Laodicea in Syria

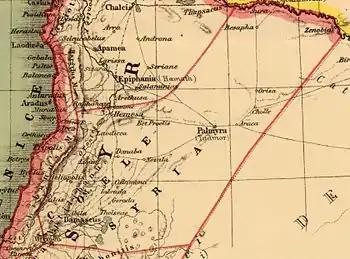
Map showing Laodicea during Roman times

The Phoenician city of Ramitha was located in the coastal area where the modern port of Latakia is, known to the Greeks as Leukê Aktê or "white coast". Laodicea got its name when was first founded in the fourth century BC under the rule of the Seleucid Empire: it was named by Seleucus I Nicator in honor of his mother, Laodice. The city was subsequently ruled by the Romans until the Arab conquest of that city in 636 AD.